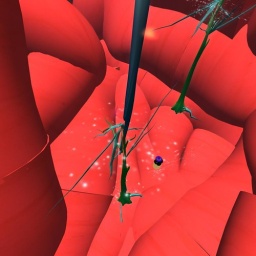
i'm just a hot dog in a forest of nerves